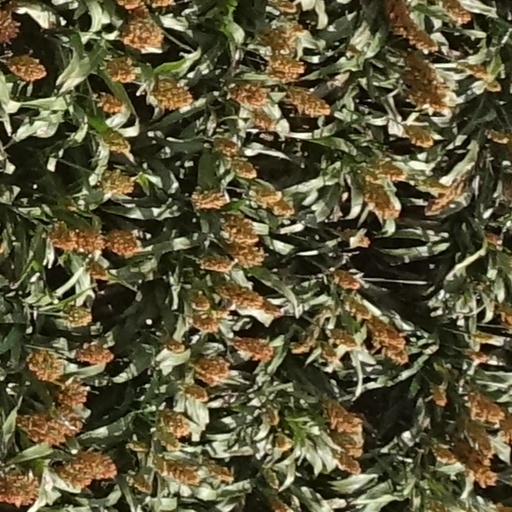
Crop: sorghum